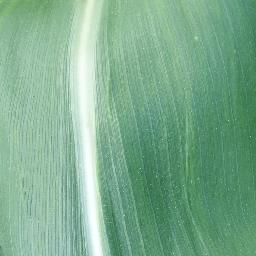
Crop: corn
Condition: (maize)_healthy